Communism in India

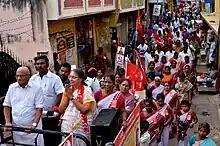

, the Communist Party of India (Marxist) (abbreviated CPIM) is the largest communist party in India. The party emerged from a split from the Communist Party of India in 1964. The CPI(M) was formed at the Seventh Congress of the Communist Party of India (Marxist) held in Kolkata (formerly Calcutta) from 31 October to 7 November 1964. Land reform movement in India led by CPI(M) leaders Benoy Choudhury and Hare Krishna Konar which threatened the interests of the landowning middle/backward castes that supported the Communist Party of India (Marxist). As of 2022, CPI(M) is leading the state government in Kerala and having elected members in 8 state legislative assemblies including Kerala, Tripura, Bihar, Maharashtra, Assam, Odisha, Tamil Nadu and Rajasthan. It also leads the West Bengal Left Front. As of 2016, CPI(M) claimed to have 1,048,678 members. It is one of the eight National Parties of India. The highest body of the party is the Politburo. There are a large number of smaller Marxist parties, including the Communist Party of India (Marxist-Leninist), Marxist Communist Party of India, Marxist Coordination Committee in Jharkhand, Forward Bloc in Bengal, Janathipathiya Samrakshana Samithy, Communist Marxist Party and BTR-EMS-AKG Janakeeya Vedi in Kerala, Mazdoor Mukti (Workers' Emancipation) and Party of Democratic Socialism in West Bengal, Janganotantrik Morcha in Tripura, the Ram Pasla group in Punjab, and the Orissa Communist Party in Orissa.